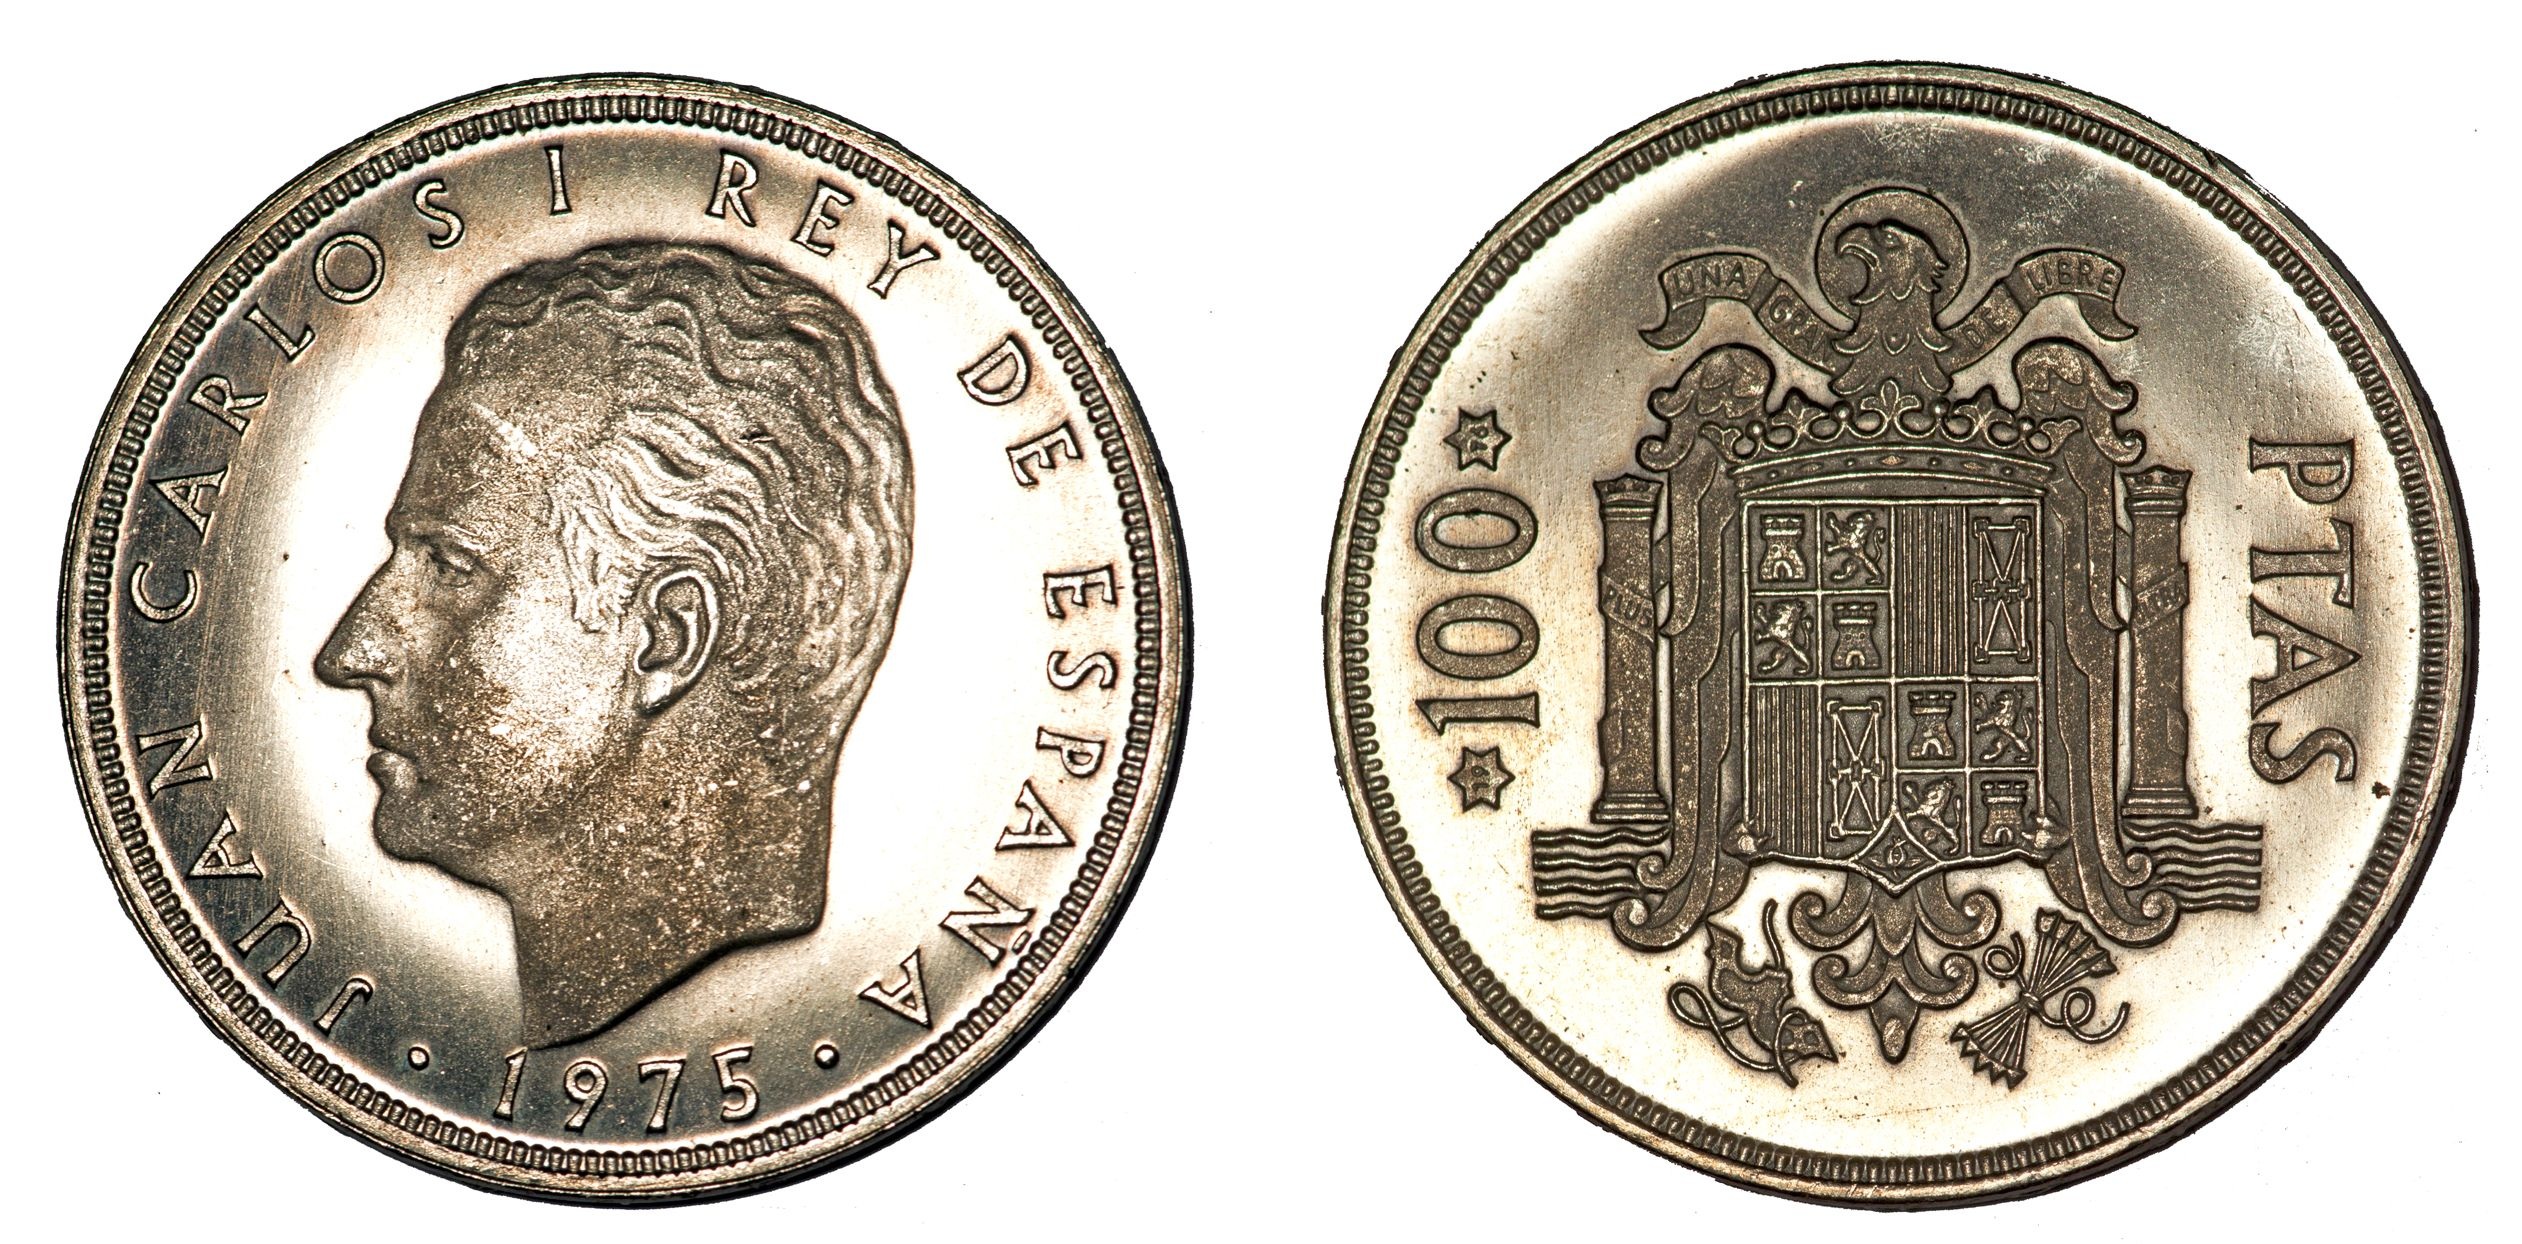
old, europe, metal, money, cash, spain, currency, coin, change, numismatic, shiny, payment, financial, coins, exchange, monetary, pesetas